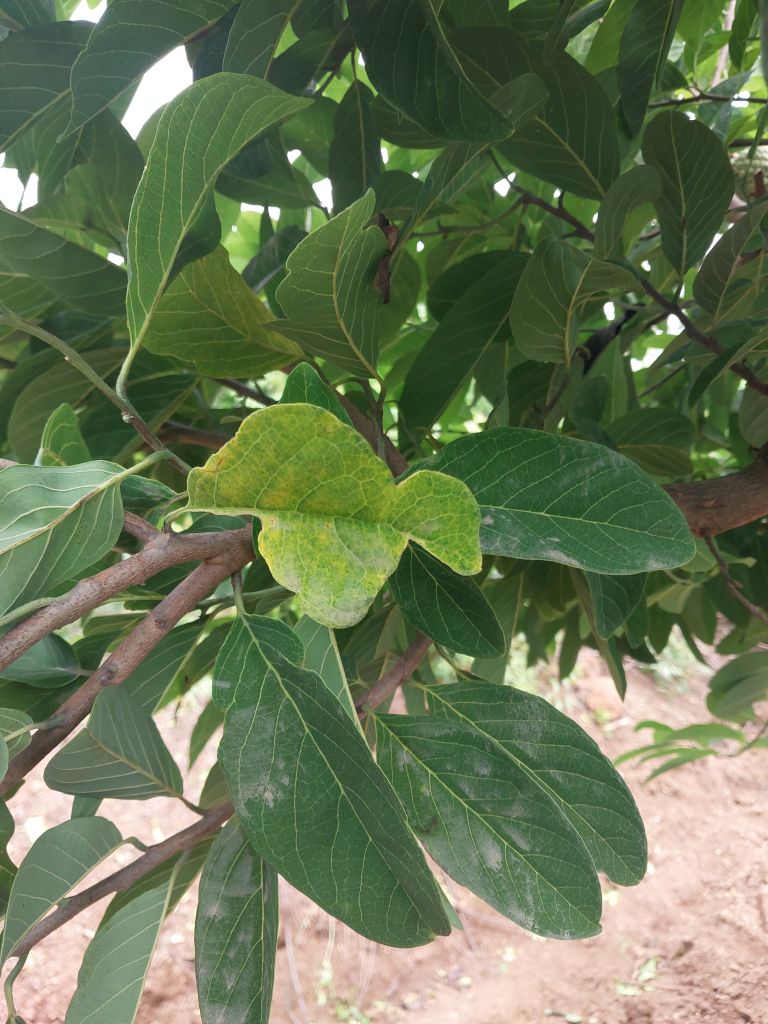
Disease label: Leaf spot on Leaves